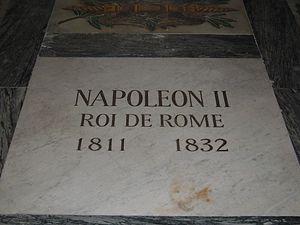
Le roi de Rome est le souverain qui règne sur Rome durant sa période monarchique entre la fondation légendaire de Rome par Romulus en 753 av. J.-C. et la chute de Tarquin le Superbe et l'avènement de la République romaine en 509 av. J.-C..